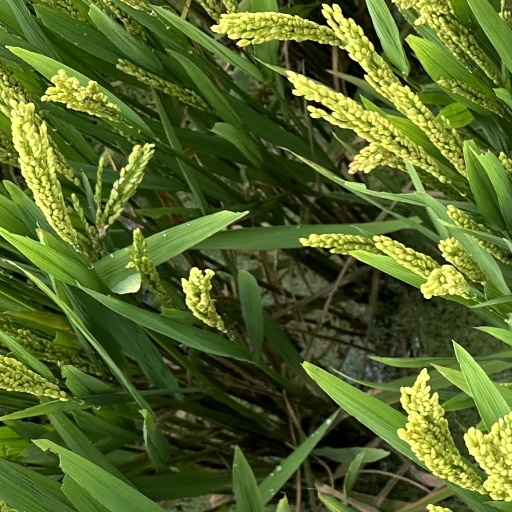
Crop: rice